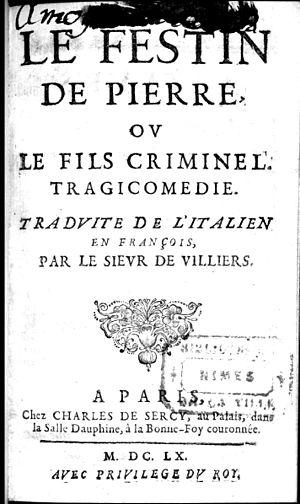
Le Festin de Pierre est une comédie de Molière en cinq actes et en prose dont la « Troupe de Monsieur frère unique du roi » donna quinze représentations triomphales en février et mars 1665 sur le théâtre de la grande salle du Palais-Royal à Paris. Les premiers éditeurs parisiens de la pièce lui ont donné en 1682 le titre Dom Juan ou le Festin de Pierre, sous lequel elle est connue depuis lors. Elle est également connue sous le titre abrégé Dom Juan.